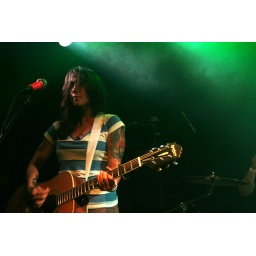
girl in a coma. steel train headlining tour. jammin' java, 7-22-10. vienna, va